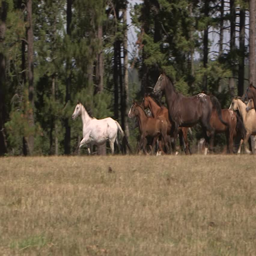
horses on a mountain pasture